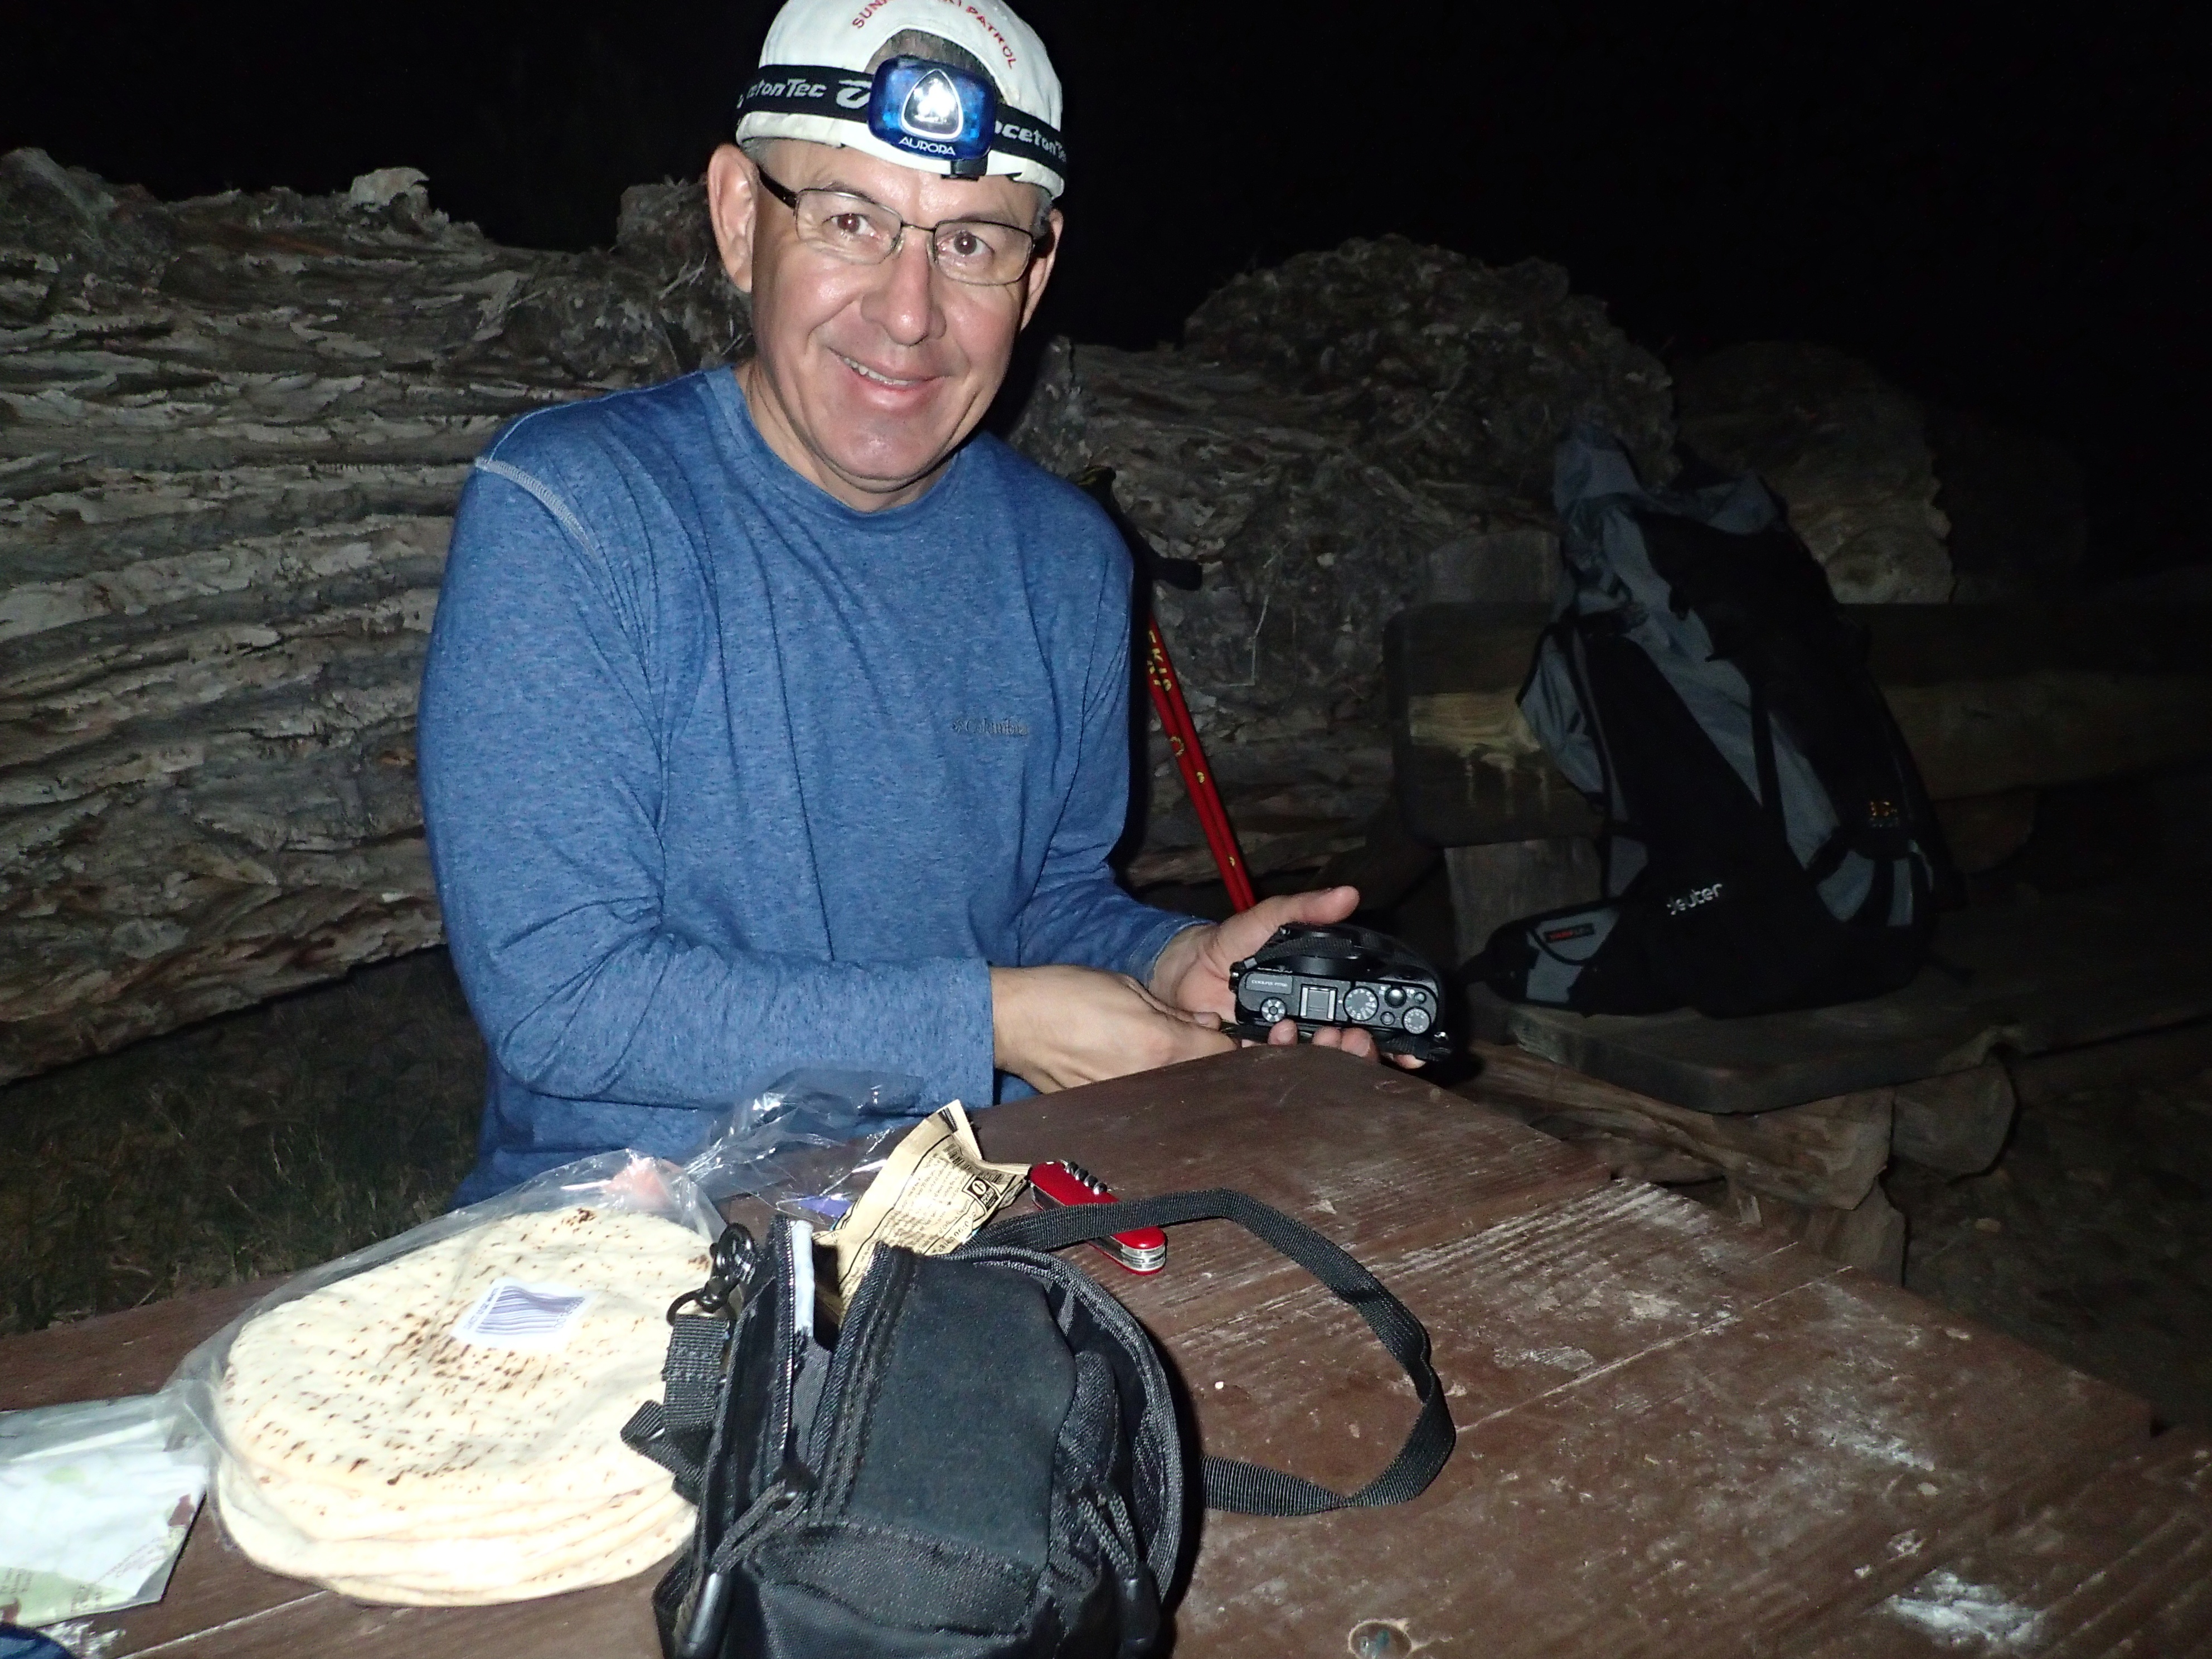
grandcanyon, caving